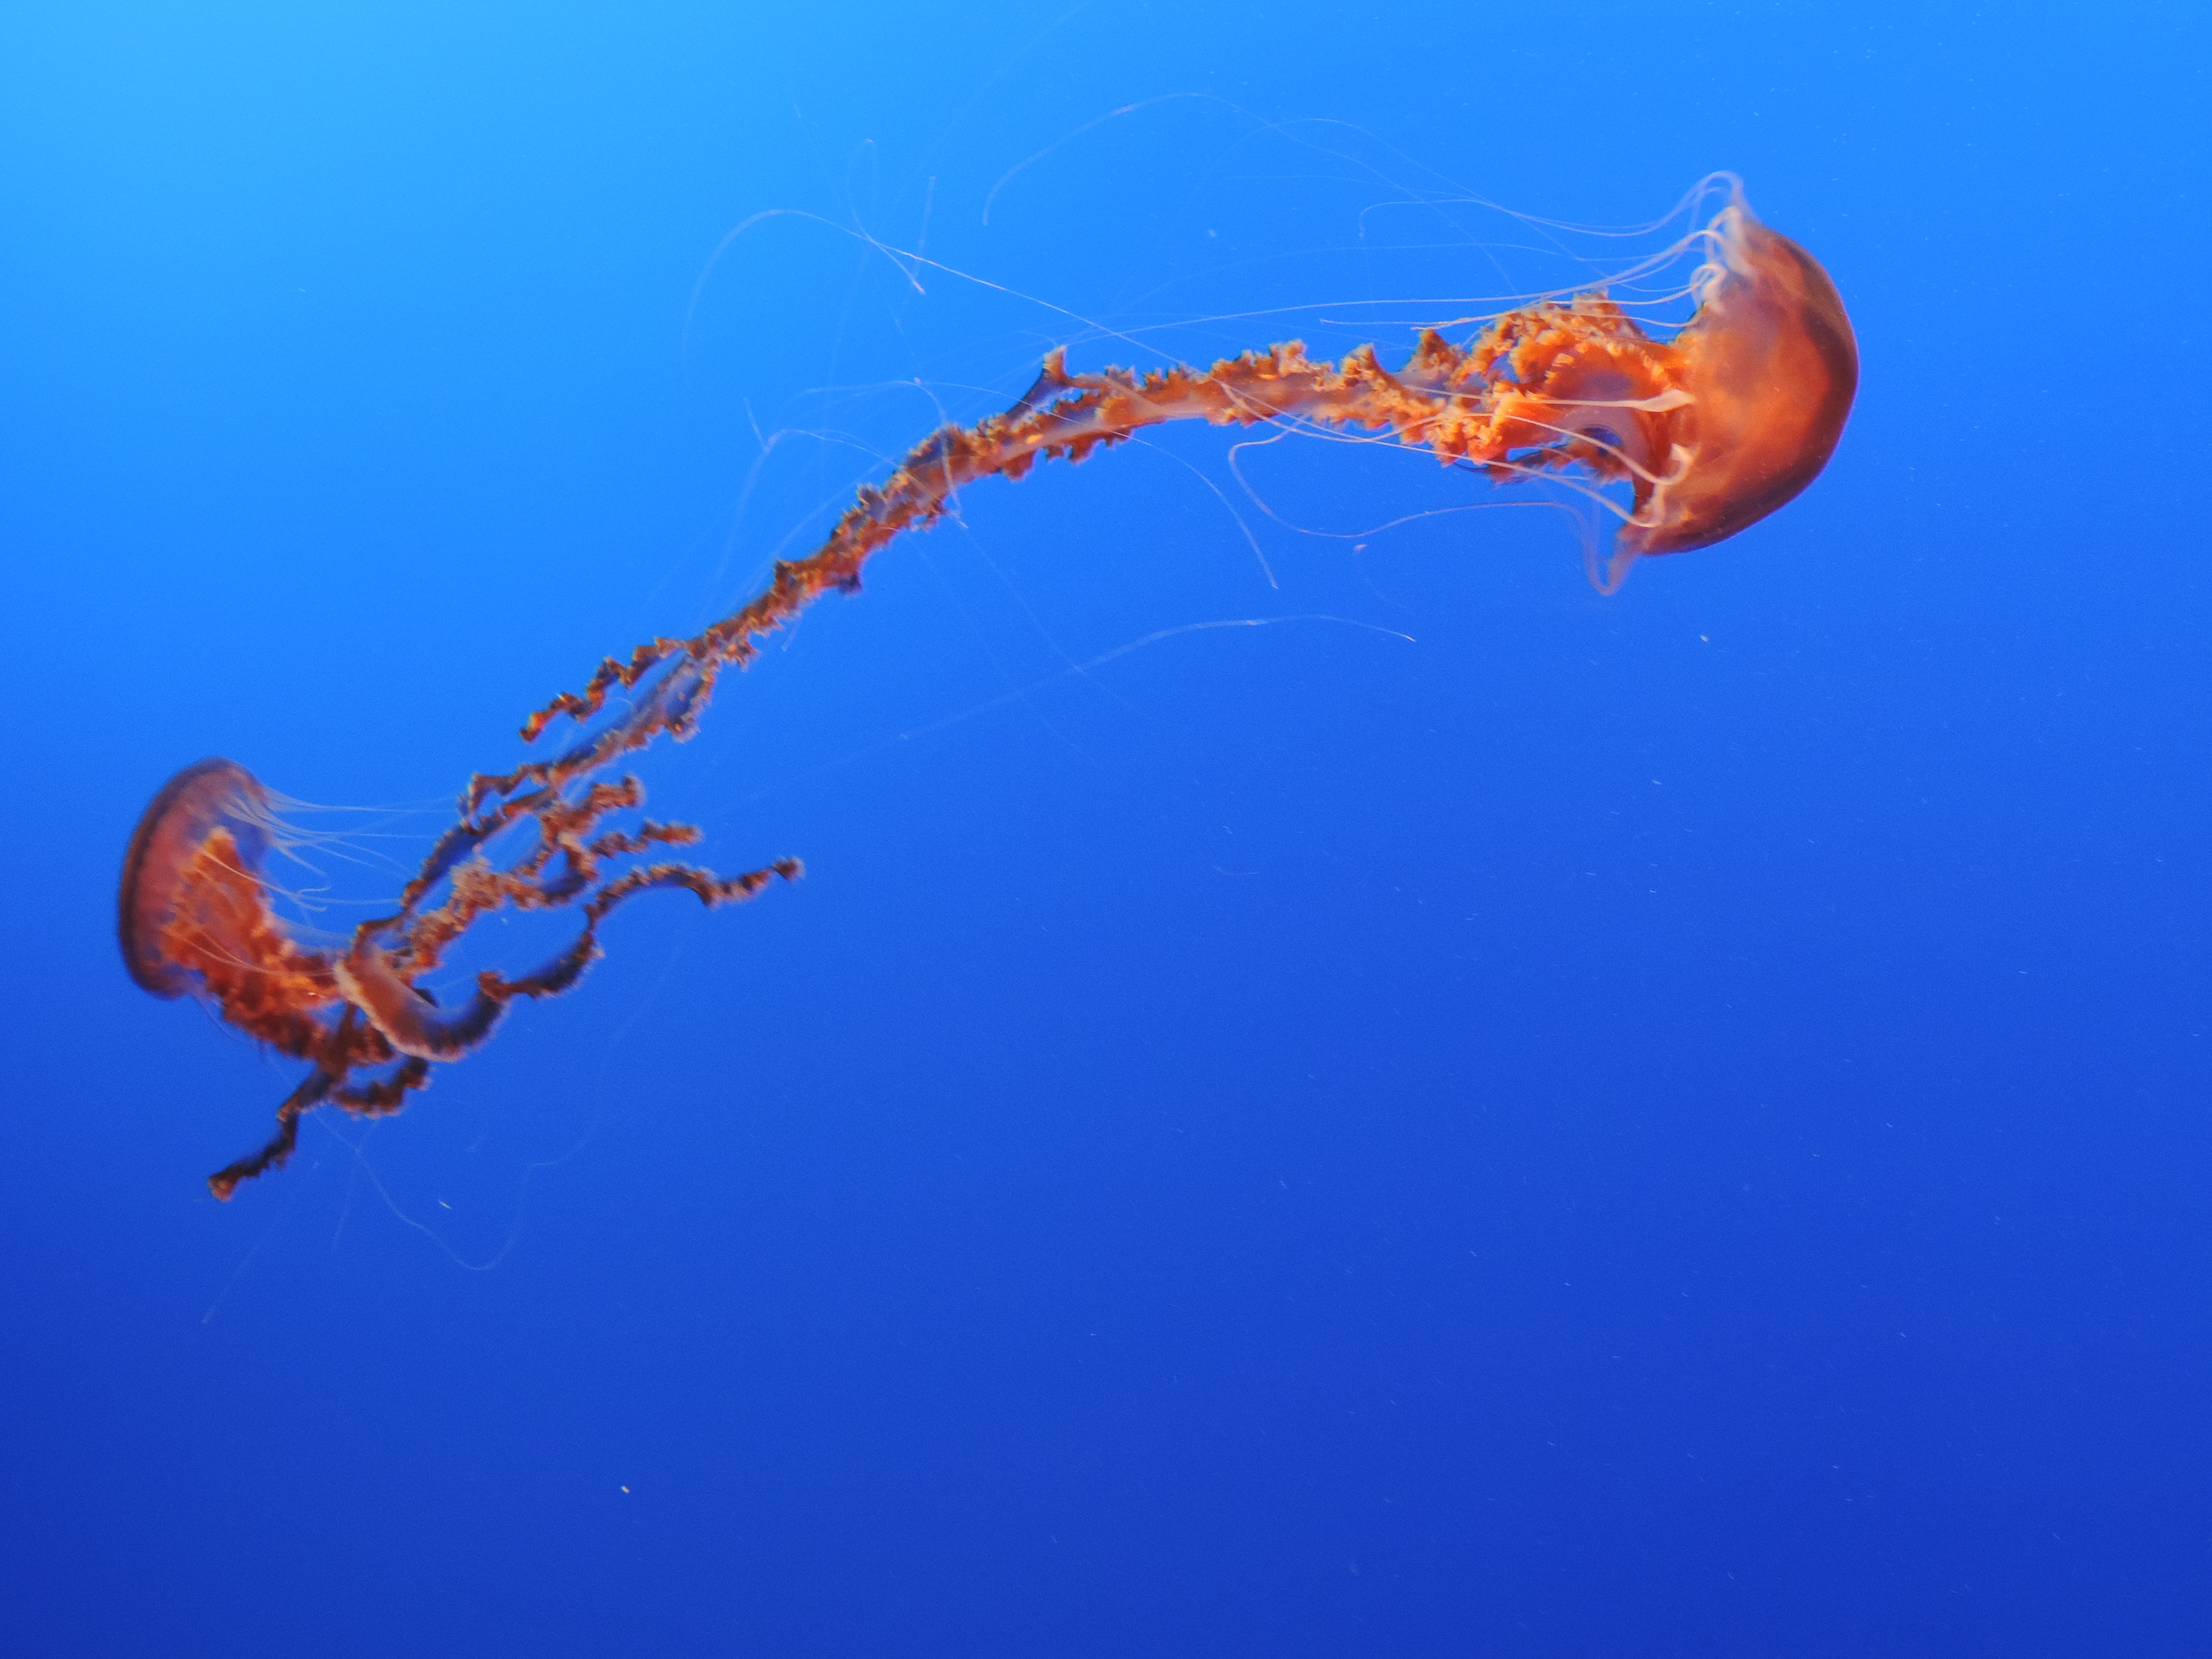
sea, underwater, red, biology, jellyfish, blue, invertebrate, marine biology, marine invertebrates, deep sea fish